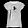
Label: Shirt